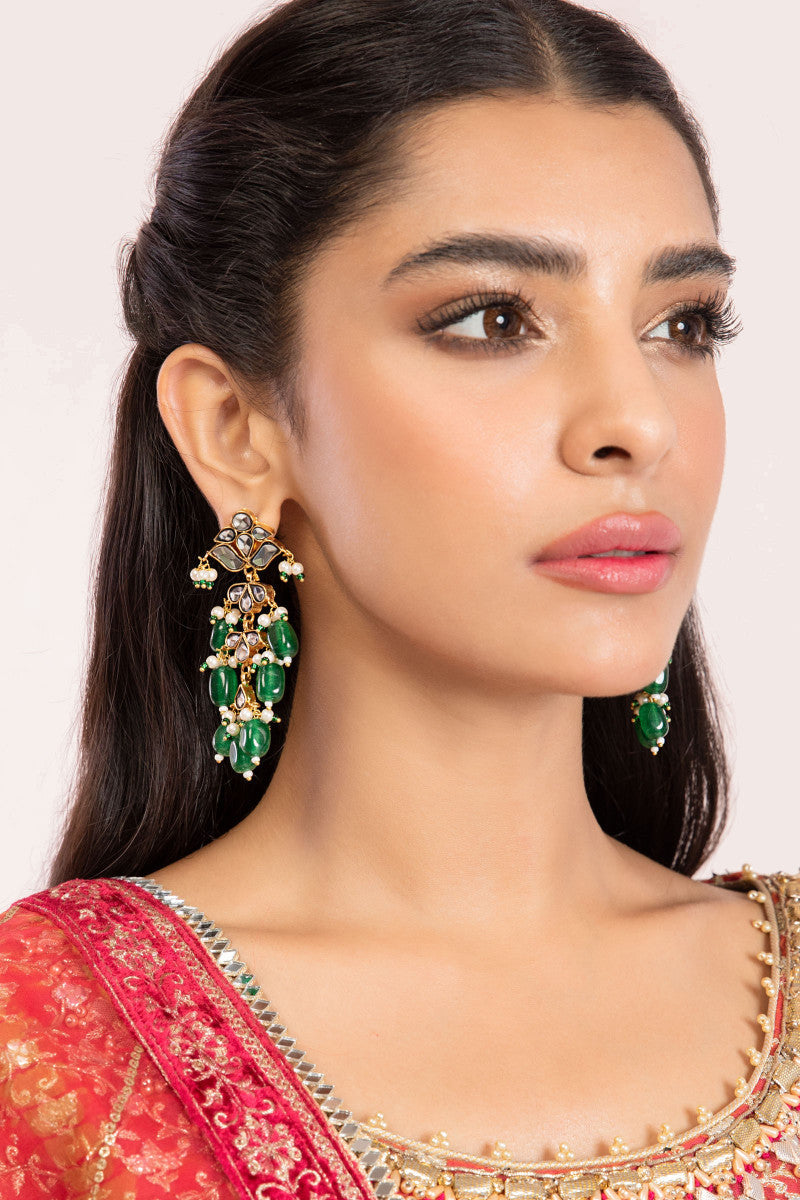
green gold kashmira earring